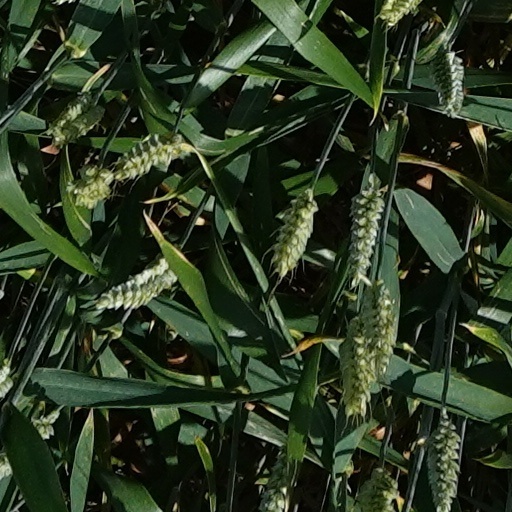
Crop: wheat